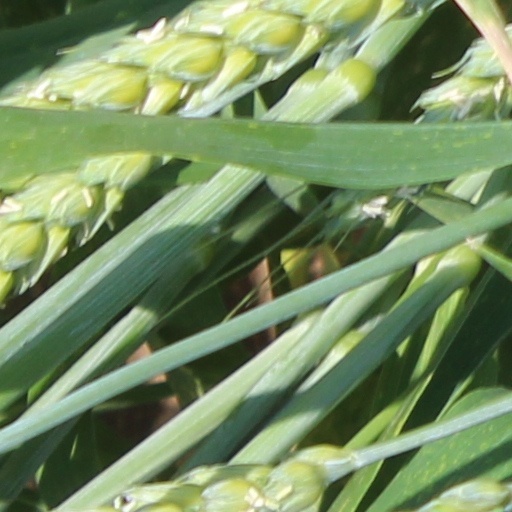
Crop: wheat